Pasta (TV series)

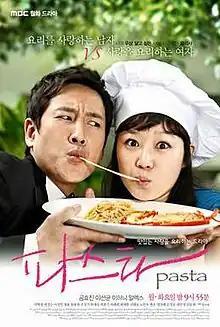
Promotional poster

Pasta is a 2010 South Korean television series starring Gong Hyo-jin, Lee Sun-kyun, Lee Hanee and Alex Chu. The workplace romantic comedy is about the dreams and struggles of a young woman who aspires to become an elite chef. It aired on MBC from January 4 to March 9, 2010 on Mondays and Tuesdays at 21:55 for 20 episodes.